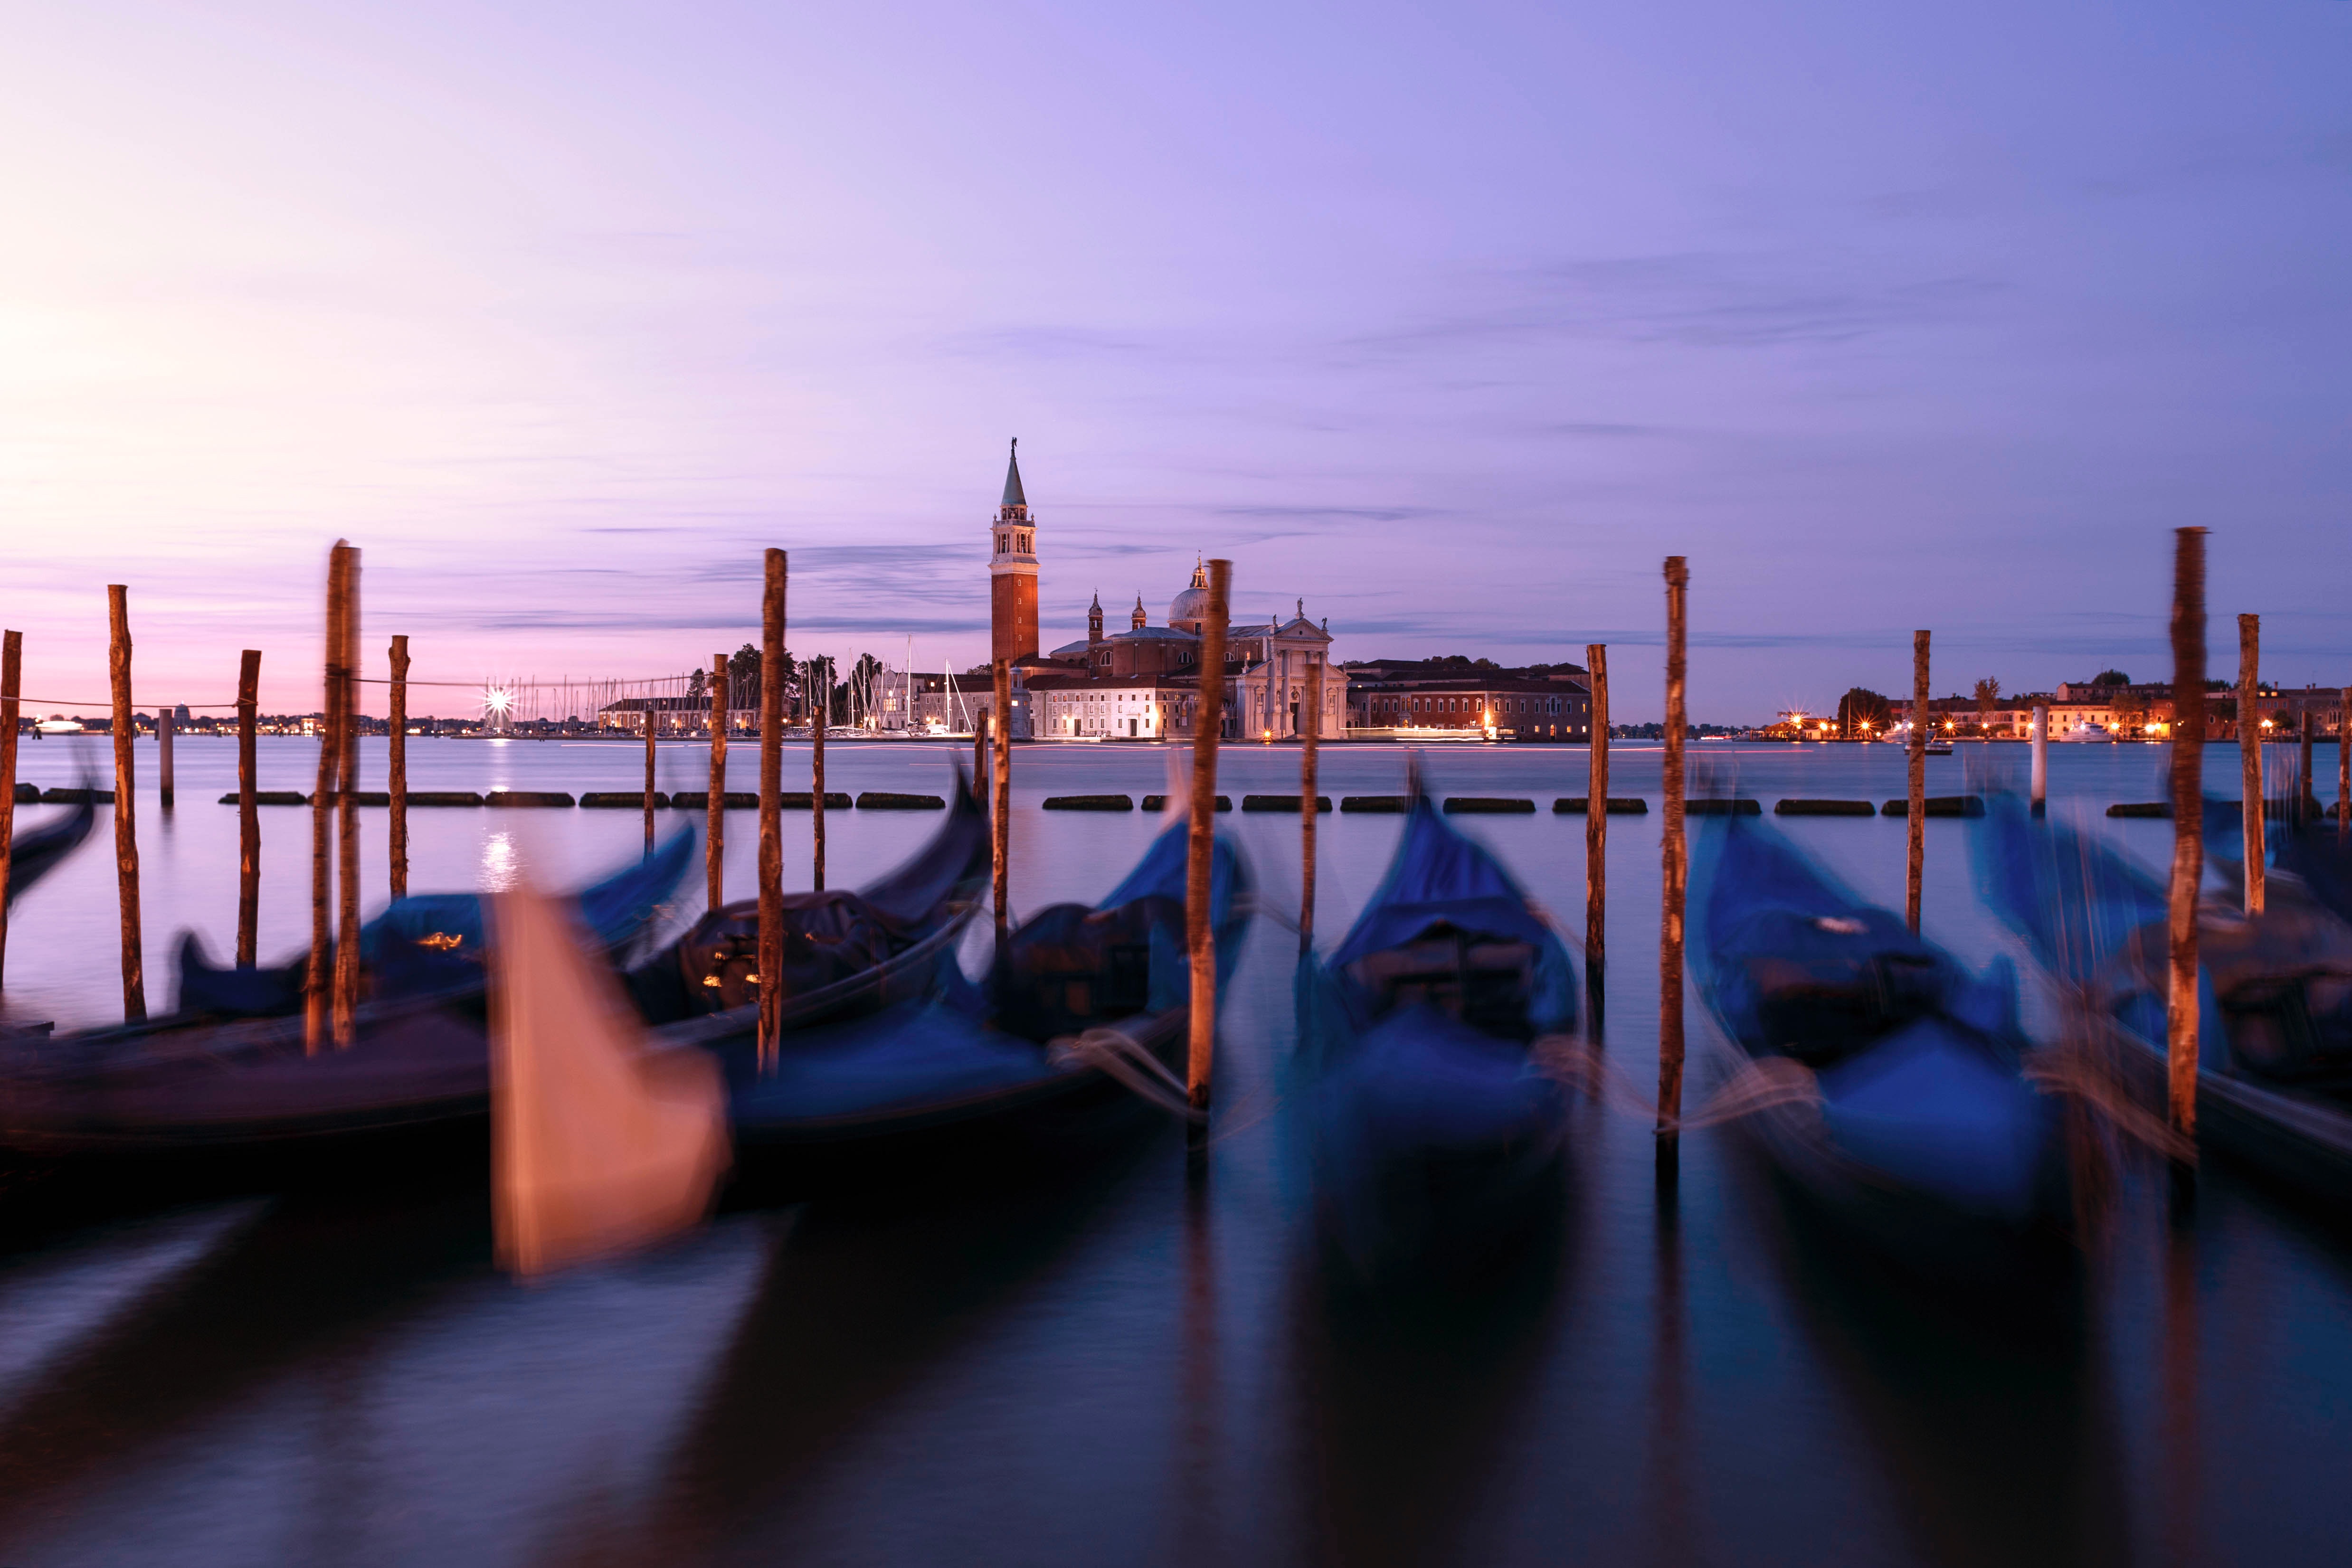
gondola, water, sky, boat, water transportation, waterway, morning, dusk, evening, bridge, vehicle, sea, reflection, calm, horizon, pier, night, channel, watercraft, city, cloud, river, dock, nonbuilding structure, sunset, ocean